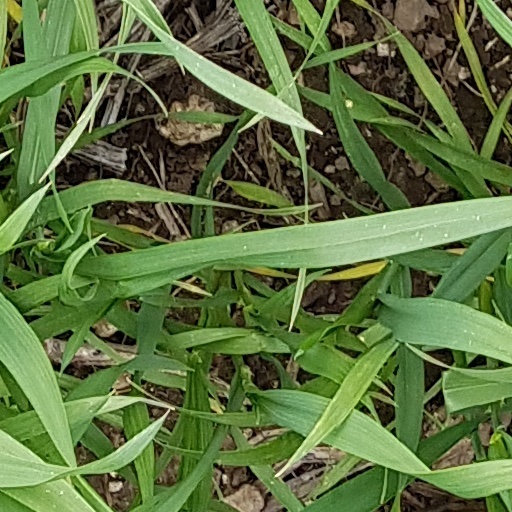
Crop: wheat